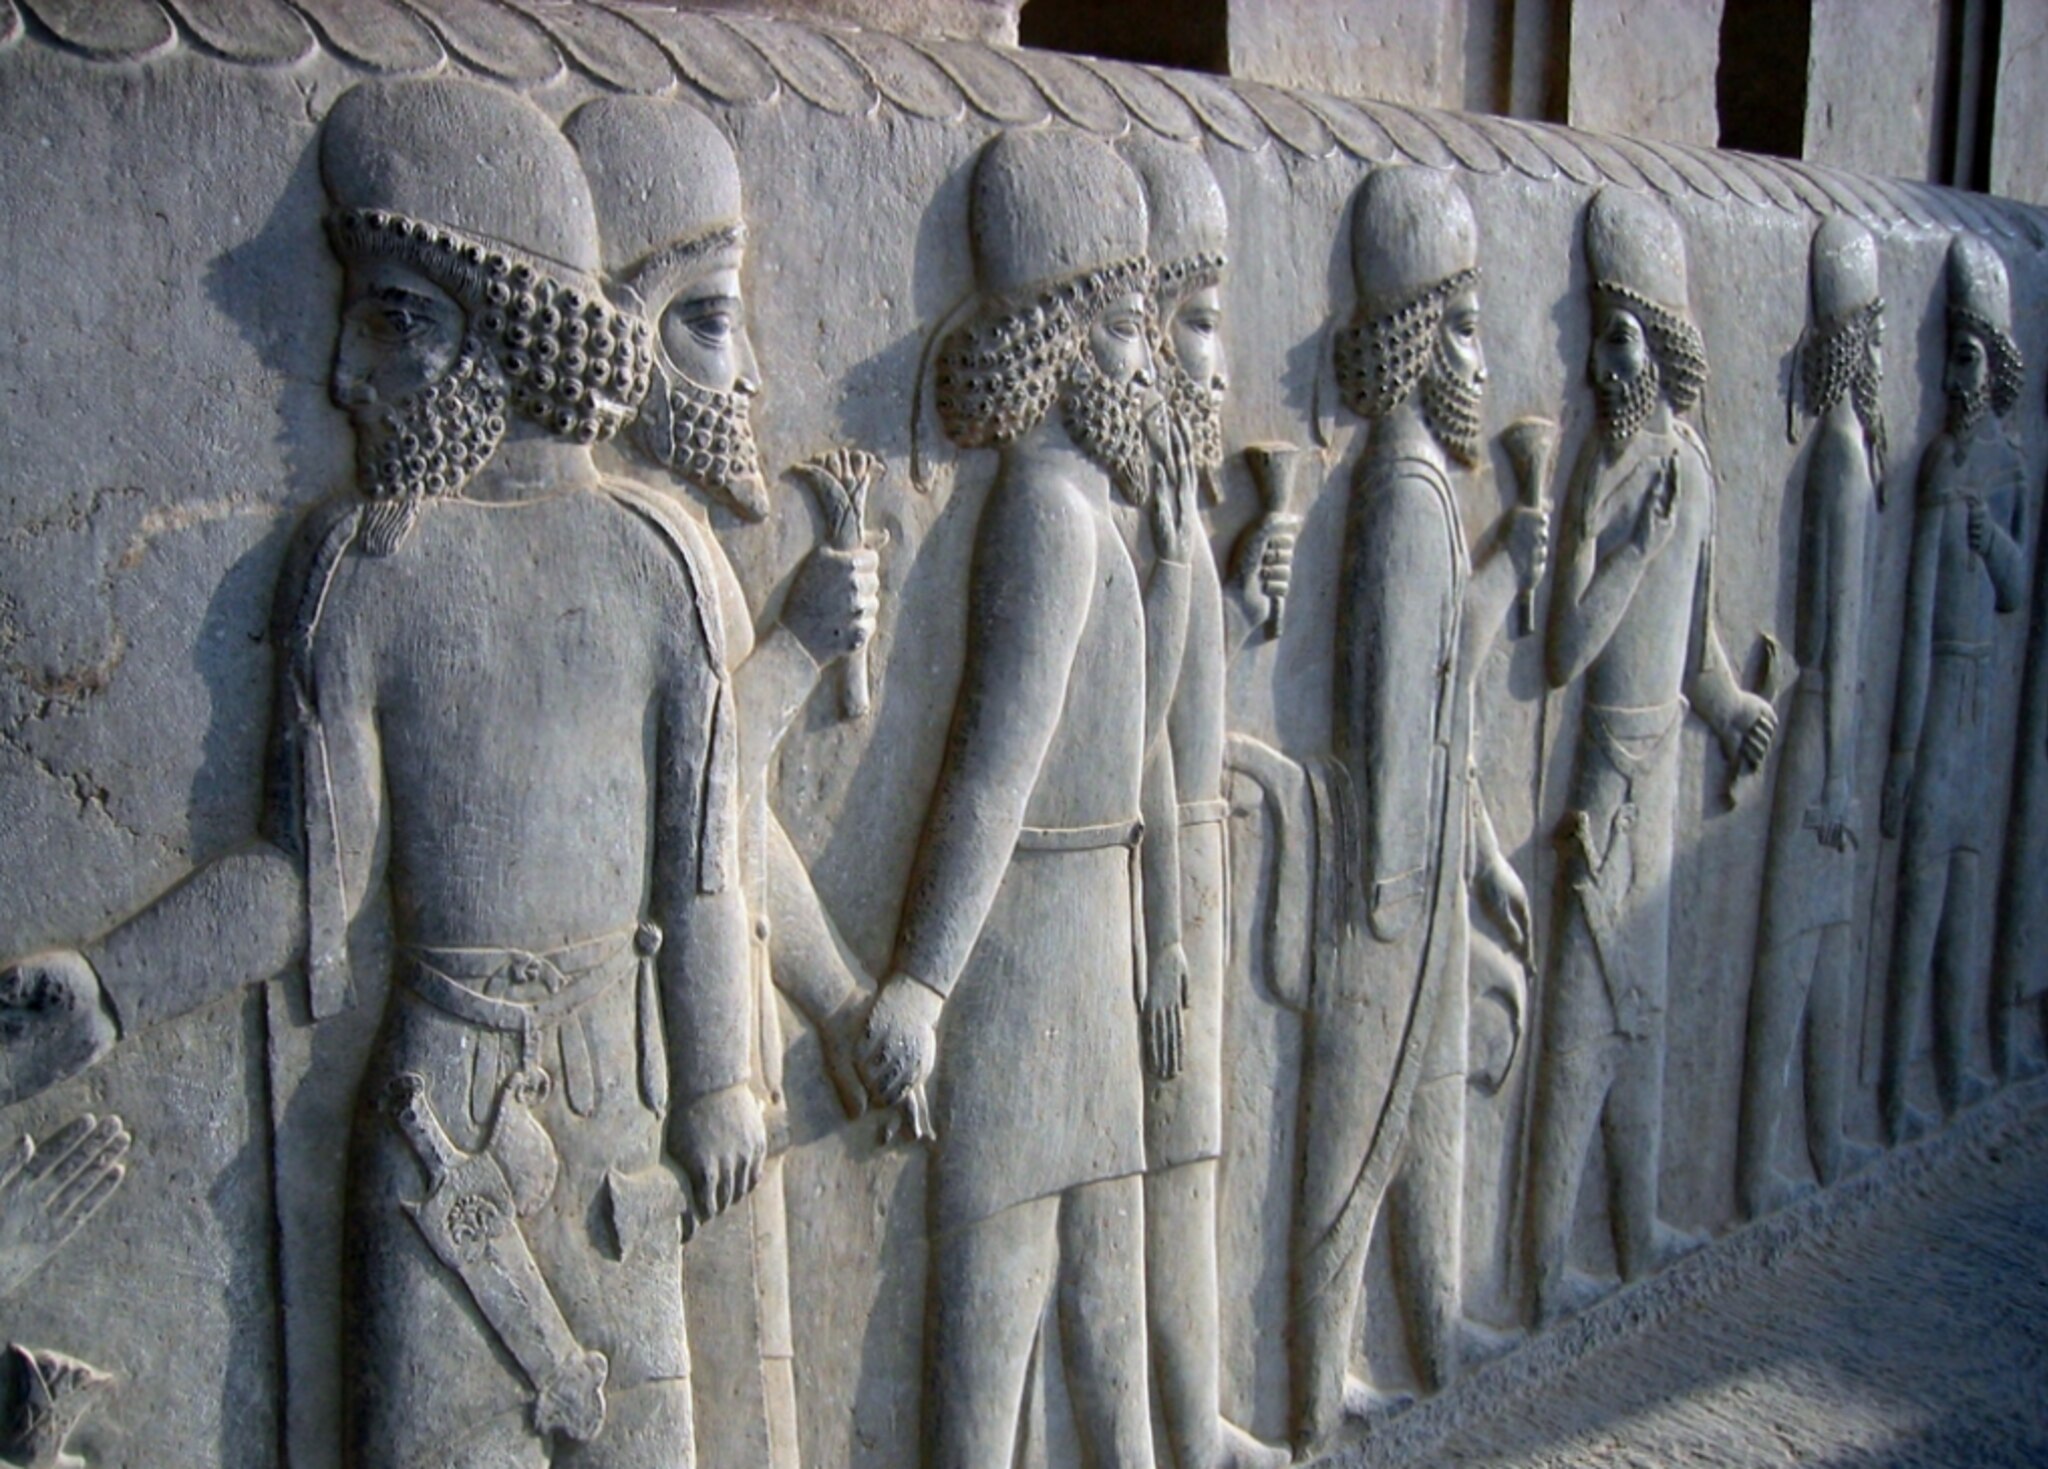
Title: SEHDAR PALACE IN PERSEPOLIS
Description: Sehdar Palace in Persepolis in Iran, some Median gentlemen are chatting and walking in a friendly way
Date: 2011-04-30
Categories: Self-published work, 2011 in Persepolis, Reliefs of dignitaries at court ceremony, Persepolis